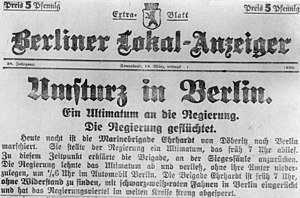
Walther von Lüttwitz / Deltagelse i Kappkuppet
Forside af ekstraudgave af avisen Berliner Lokal-Anzeiger ved middagstid den 13. marts 1920 med nyheden om kuppet.
Walther von Lüttwitz var en tysk general, der er mest kendt for sin deltagelse i det mislykkede Kappkup.